List of aerial victories claimed by Hans Philipp

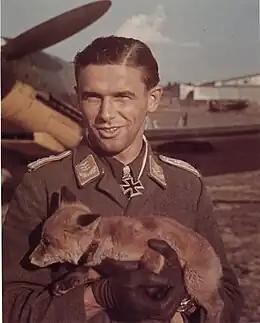
Philipp as a "Hauptmann"

Hans Philipp (17 March 1917 – 8 October 1943) was a German Luftwaffe fighter ace during World War II. A flying ace or fighter ace is a military aviator credited with shooting down five or more enemy aircraft during aerial combat. He is credited with 206 enemy aircraft shot down in over 500 combat missions. The majority of his victories were claimed over the Eastern Front, with 29 claims over the Western Front.